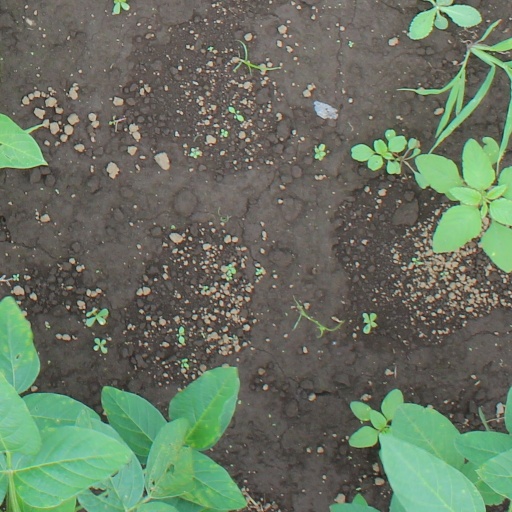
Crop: soybean